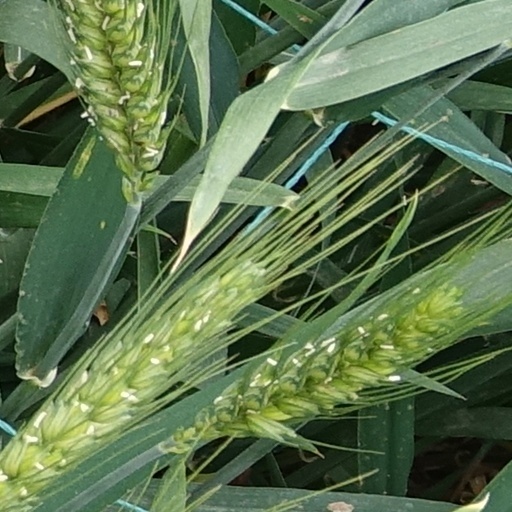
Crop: wheat